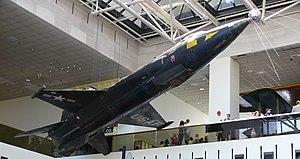
X-15 dans le National Air and Space Museum, Washington DC Le American X-15 est un avion fusée expérimental américain, construit dans le cadre d'un programme de recherche sur les vols à très haute vitesse et très haute altitude.